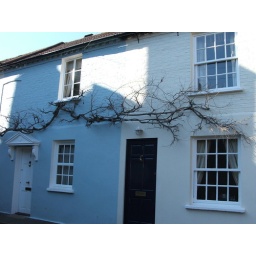
a blue house on a street near the Thames and the WhiteSwan pub